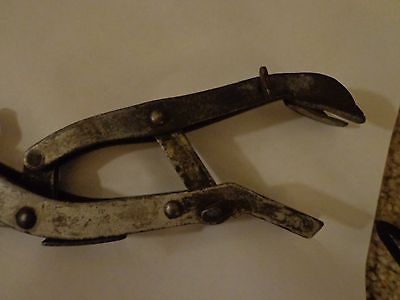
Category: stapler